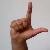
The image shows a hand gesture representing the letter 'L' in Indian Sign Language.